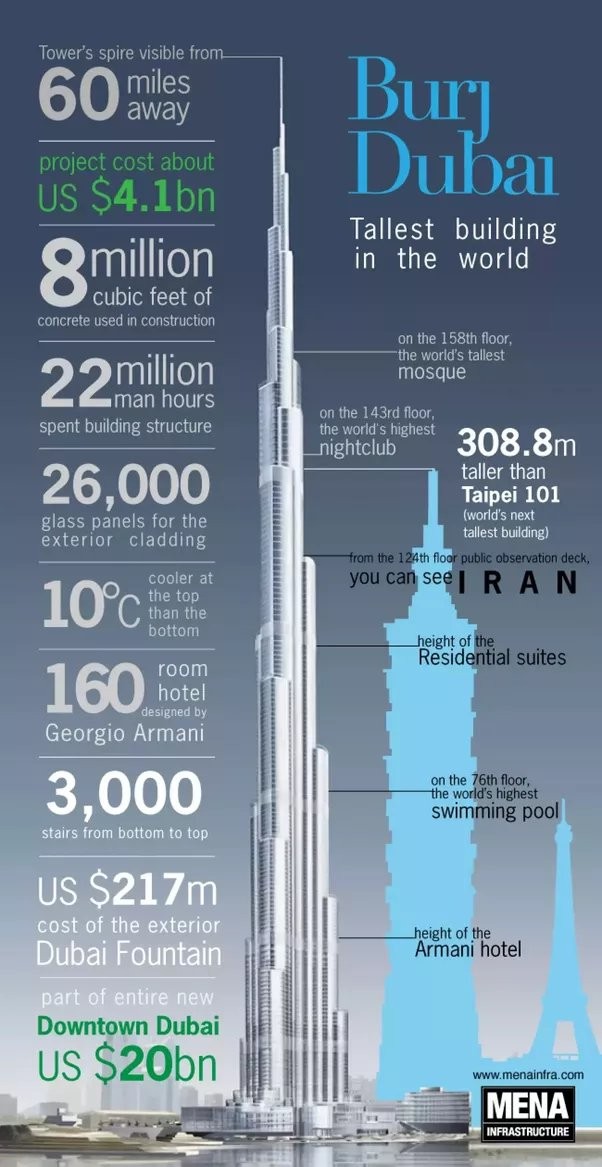
Landmark: Burj Khalifa